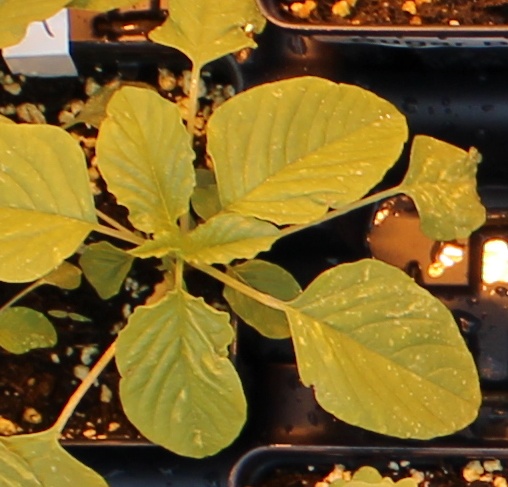
Label: Palmer Amaranth